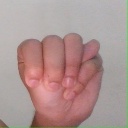
अक्षर: म